Nuestra Cabaña

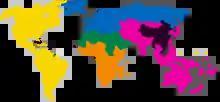
Map showing WAGGGS' five regions. Western Hemisphere is in yellow

Our Cabaña was dedicated on February 22, 1956 by Lady Olave Baden-Powell and later officially opened on July 24, 1957. The first event held was a Juliette Low Seminar, at which participants wrote the Our Cabaña song to the tune of the traditional Mexican birthday song Las Mañanitas. The centre published its own songbook, "Canciones De Nuestra Cabaña", in 1980, edited by Hettie Smith.